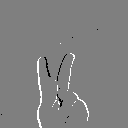
ASL letter: k